Will Benson

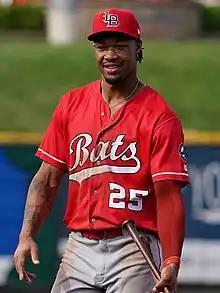
Benson with the Louisville Bats in 2023

William Buchanan Benson (born June 16, 1998) is an American professional baseball outfielder for the Cincinnati Reds of Major League Baseball (MLB). He has previously played in MLB for the Cleveland Guardians. Benson was selected by the Cleveland Indians in the first round of the 2016 MLB draft and made his MLB debut in 2022.